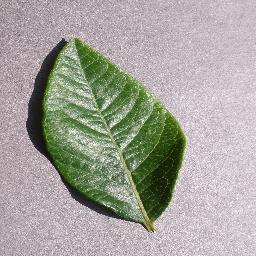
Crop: blueberry
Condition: healthy